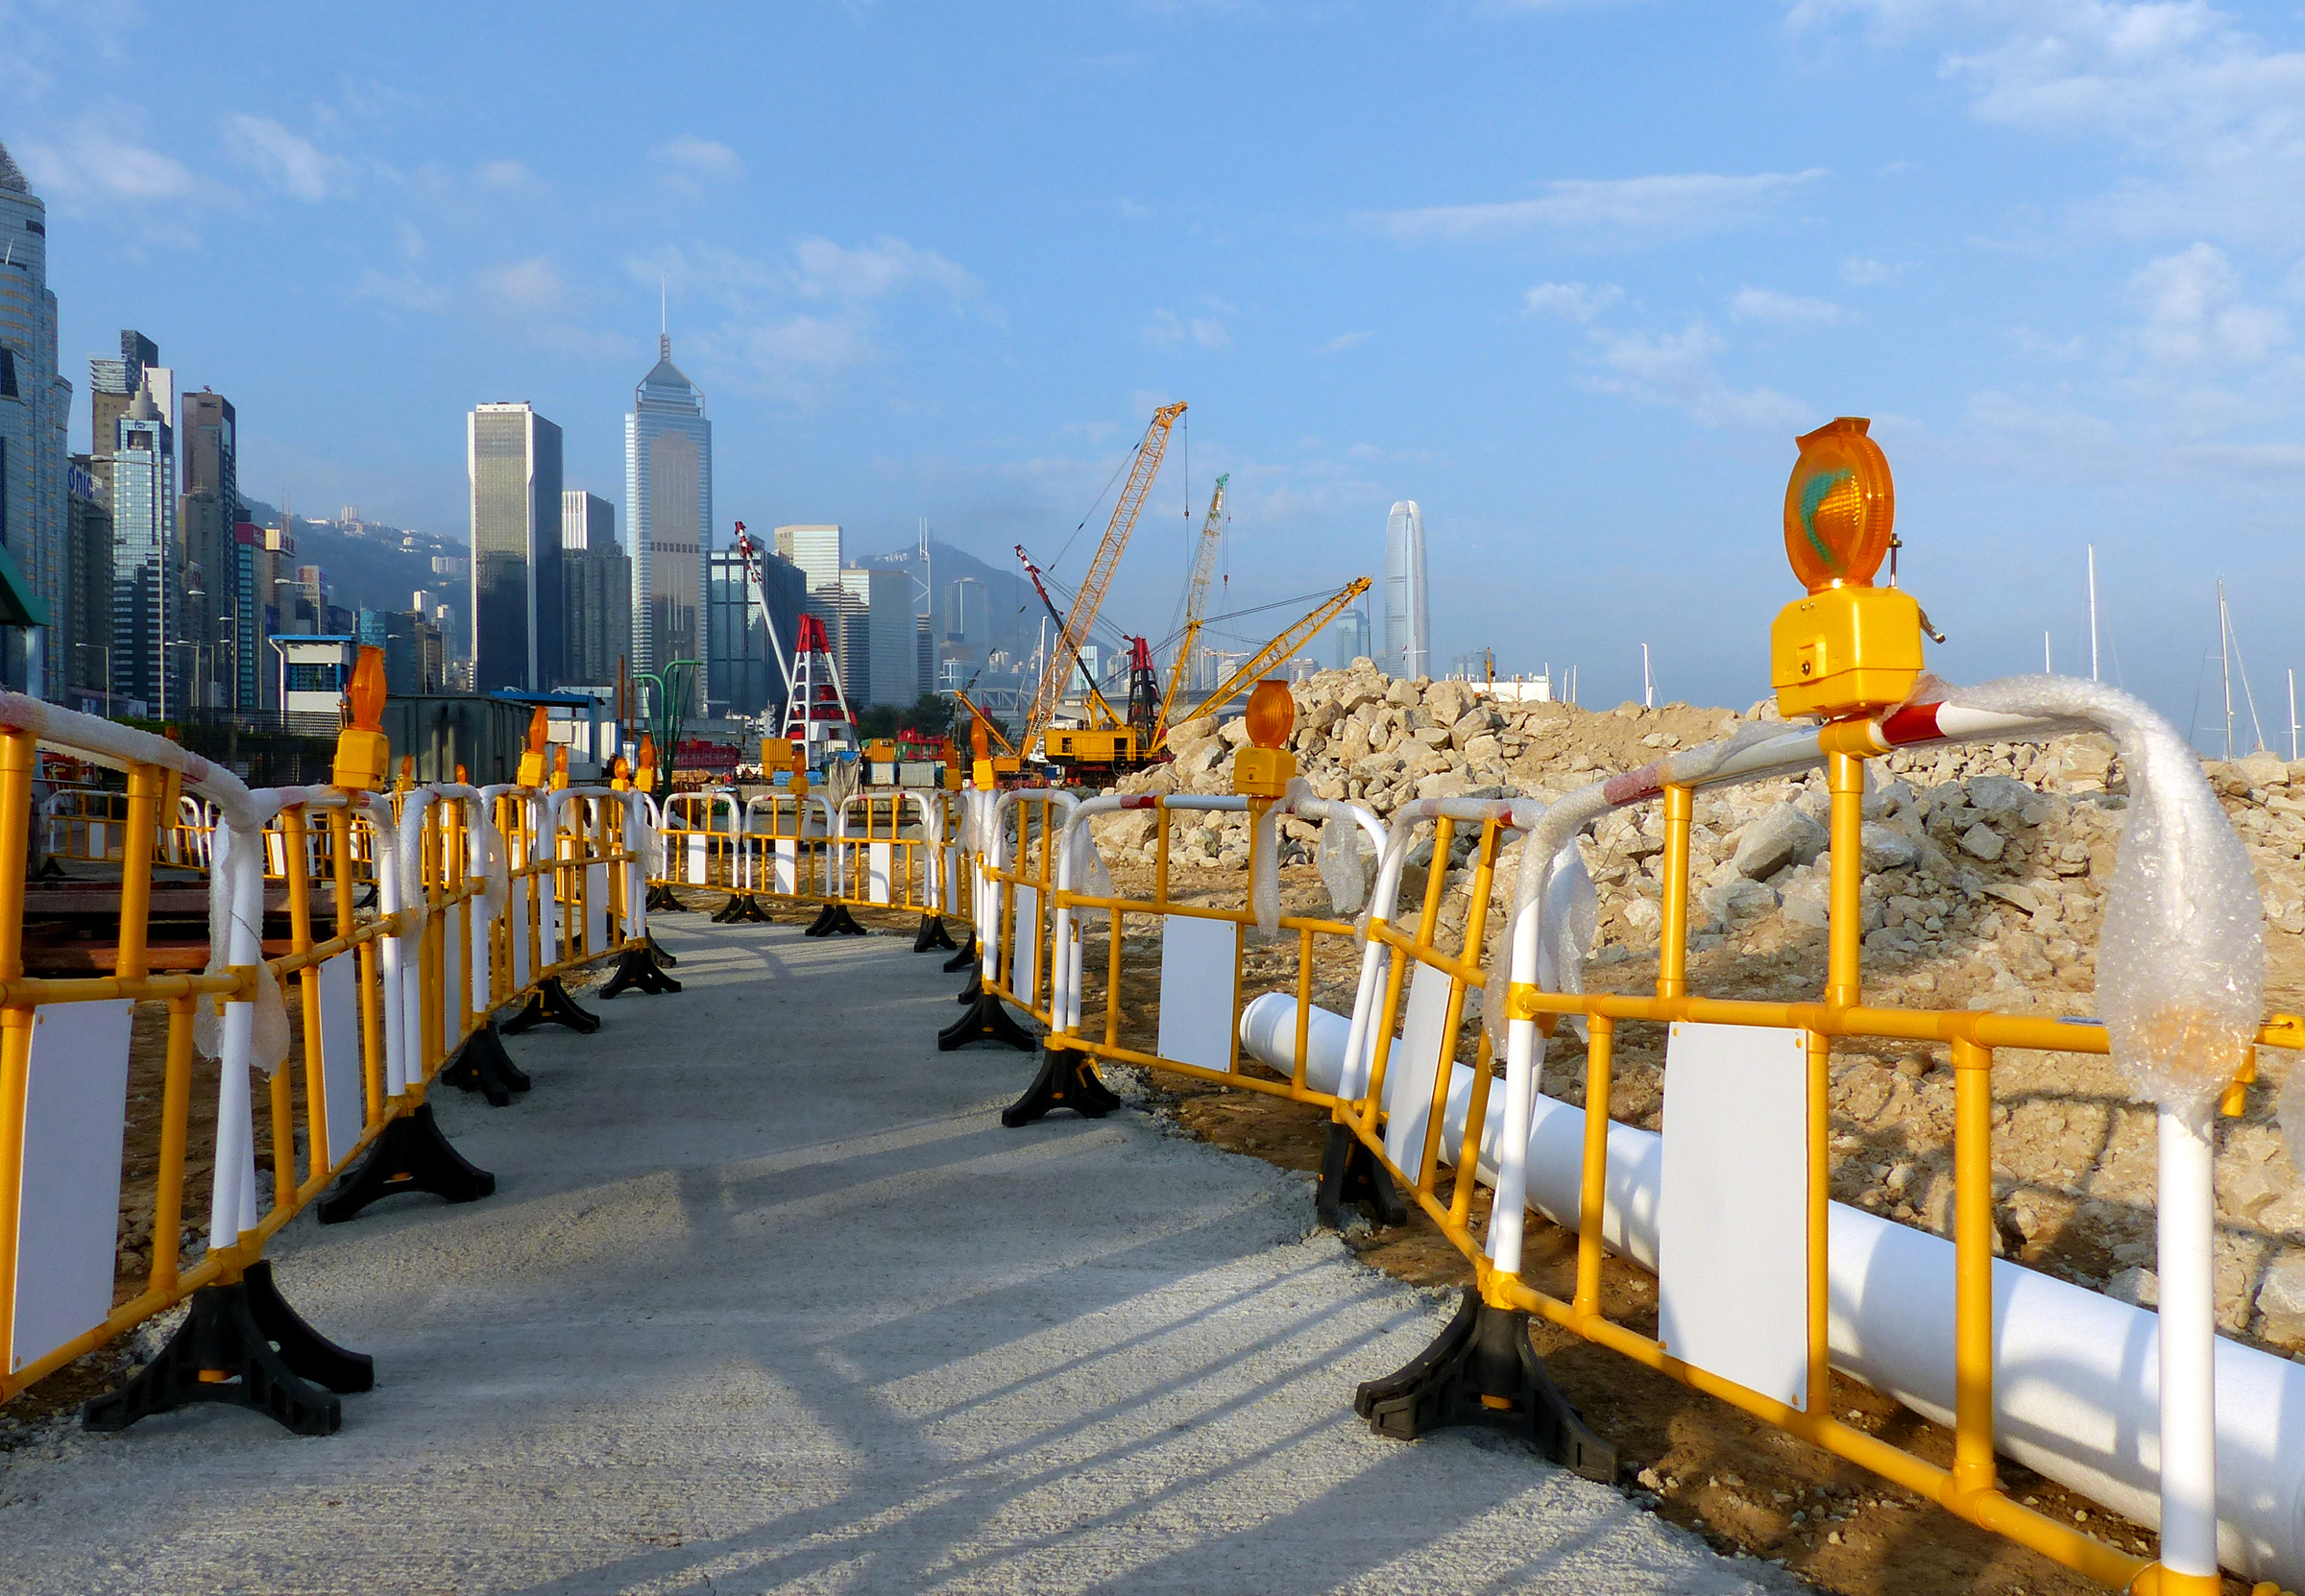
city, transport, roadworks, bridgecamera, hongkong, superzoom, panasonicdmcfz200, wanchai, constructionsite, central wanchaibypasshk, human settlement